Catholic Church in Mozambique

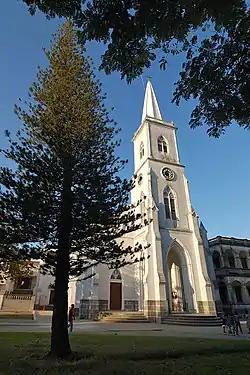
Beira Cathedral

The Catholic Church in Mozambique is part of the worldwide Catholic Church, under the spiritual leadership of the Pope in Rome.